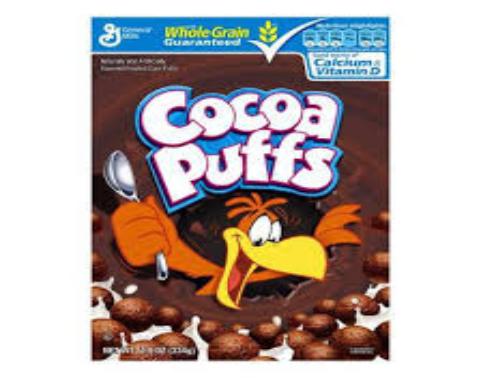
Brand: Cocoa Puffs
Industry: Food